Rimeta Beniamina

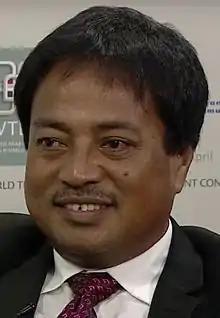
Beniamina in 2014

Rimeta Beniamina (born 29 December 1960) is an I-Kiribati politician and a former leader of the defunct United Coalition Party. Beniamina, who is from the island of Nikunau in southern Kiribati, is the son of former Vice President Beniamina Tinga.